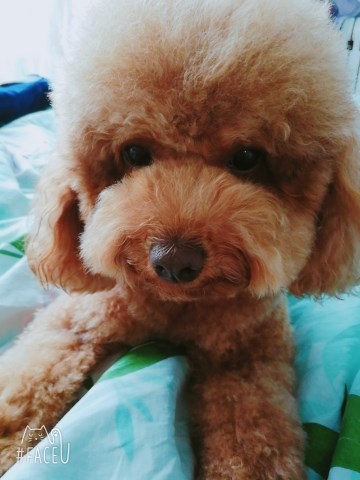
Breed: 7449-n000128-teddy